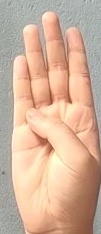
ASL sign: B